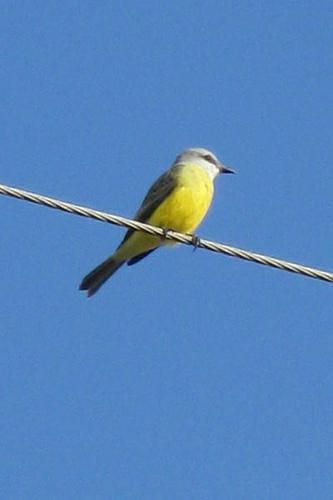
A photo of a tropical kingbird